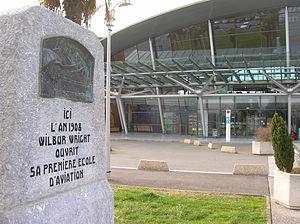
Stèle au nom de la première école au monde de pilotage, Aéroport de Pau, France
Les frères Orville Wright et Wilbur Wright sont deux célèbres pionniers américains de l'aviation, à la fois chercheurs, ingénieurs, concepteurs, constructeurs et pilotes.
Marcel Issartier, né à Sonchamp le 8 mars 1888, mort à Avord le 23 novembre 1914, est un pionnier français de l'aviation, en Aquitaine, qui n'a cessé de partager sa passion.